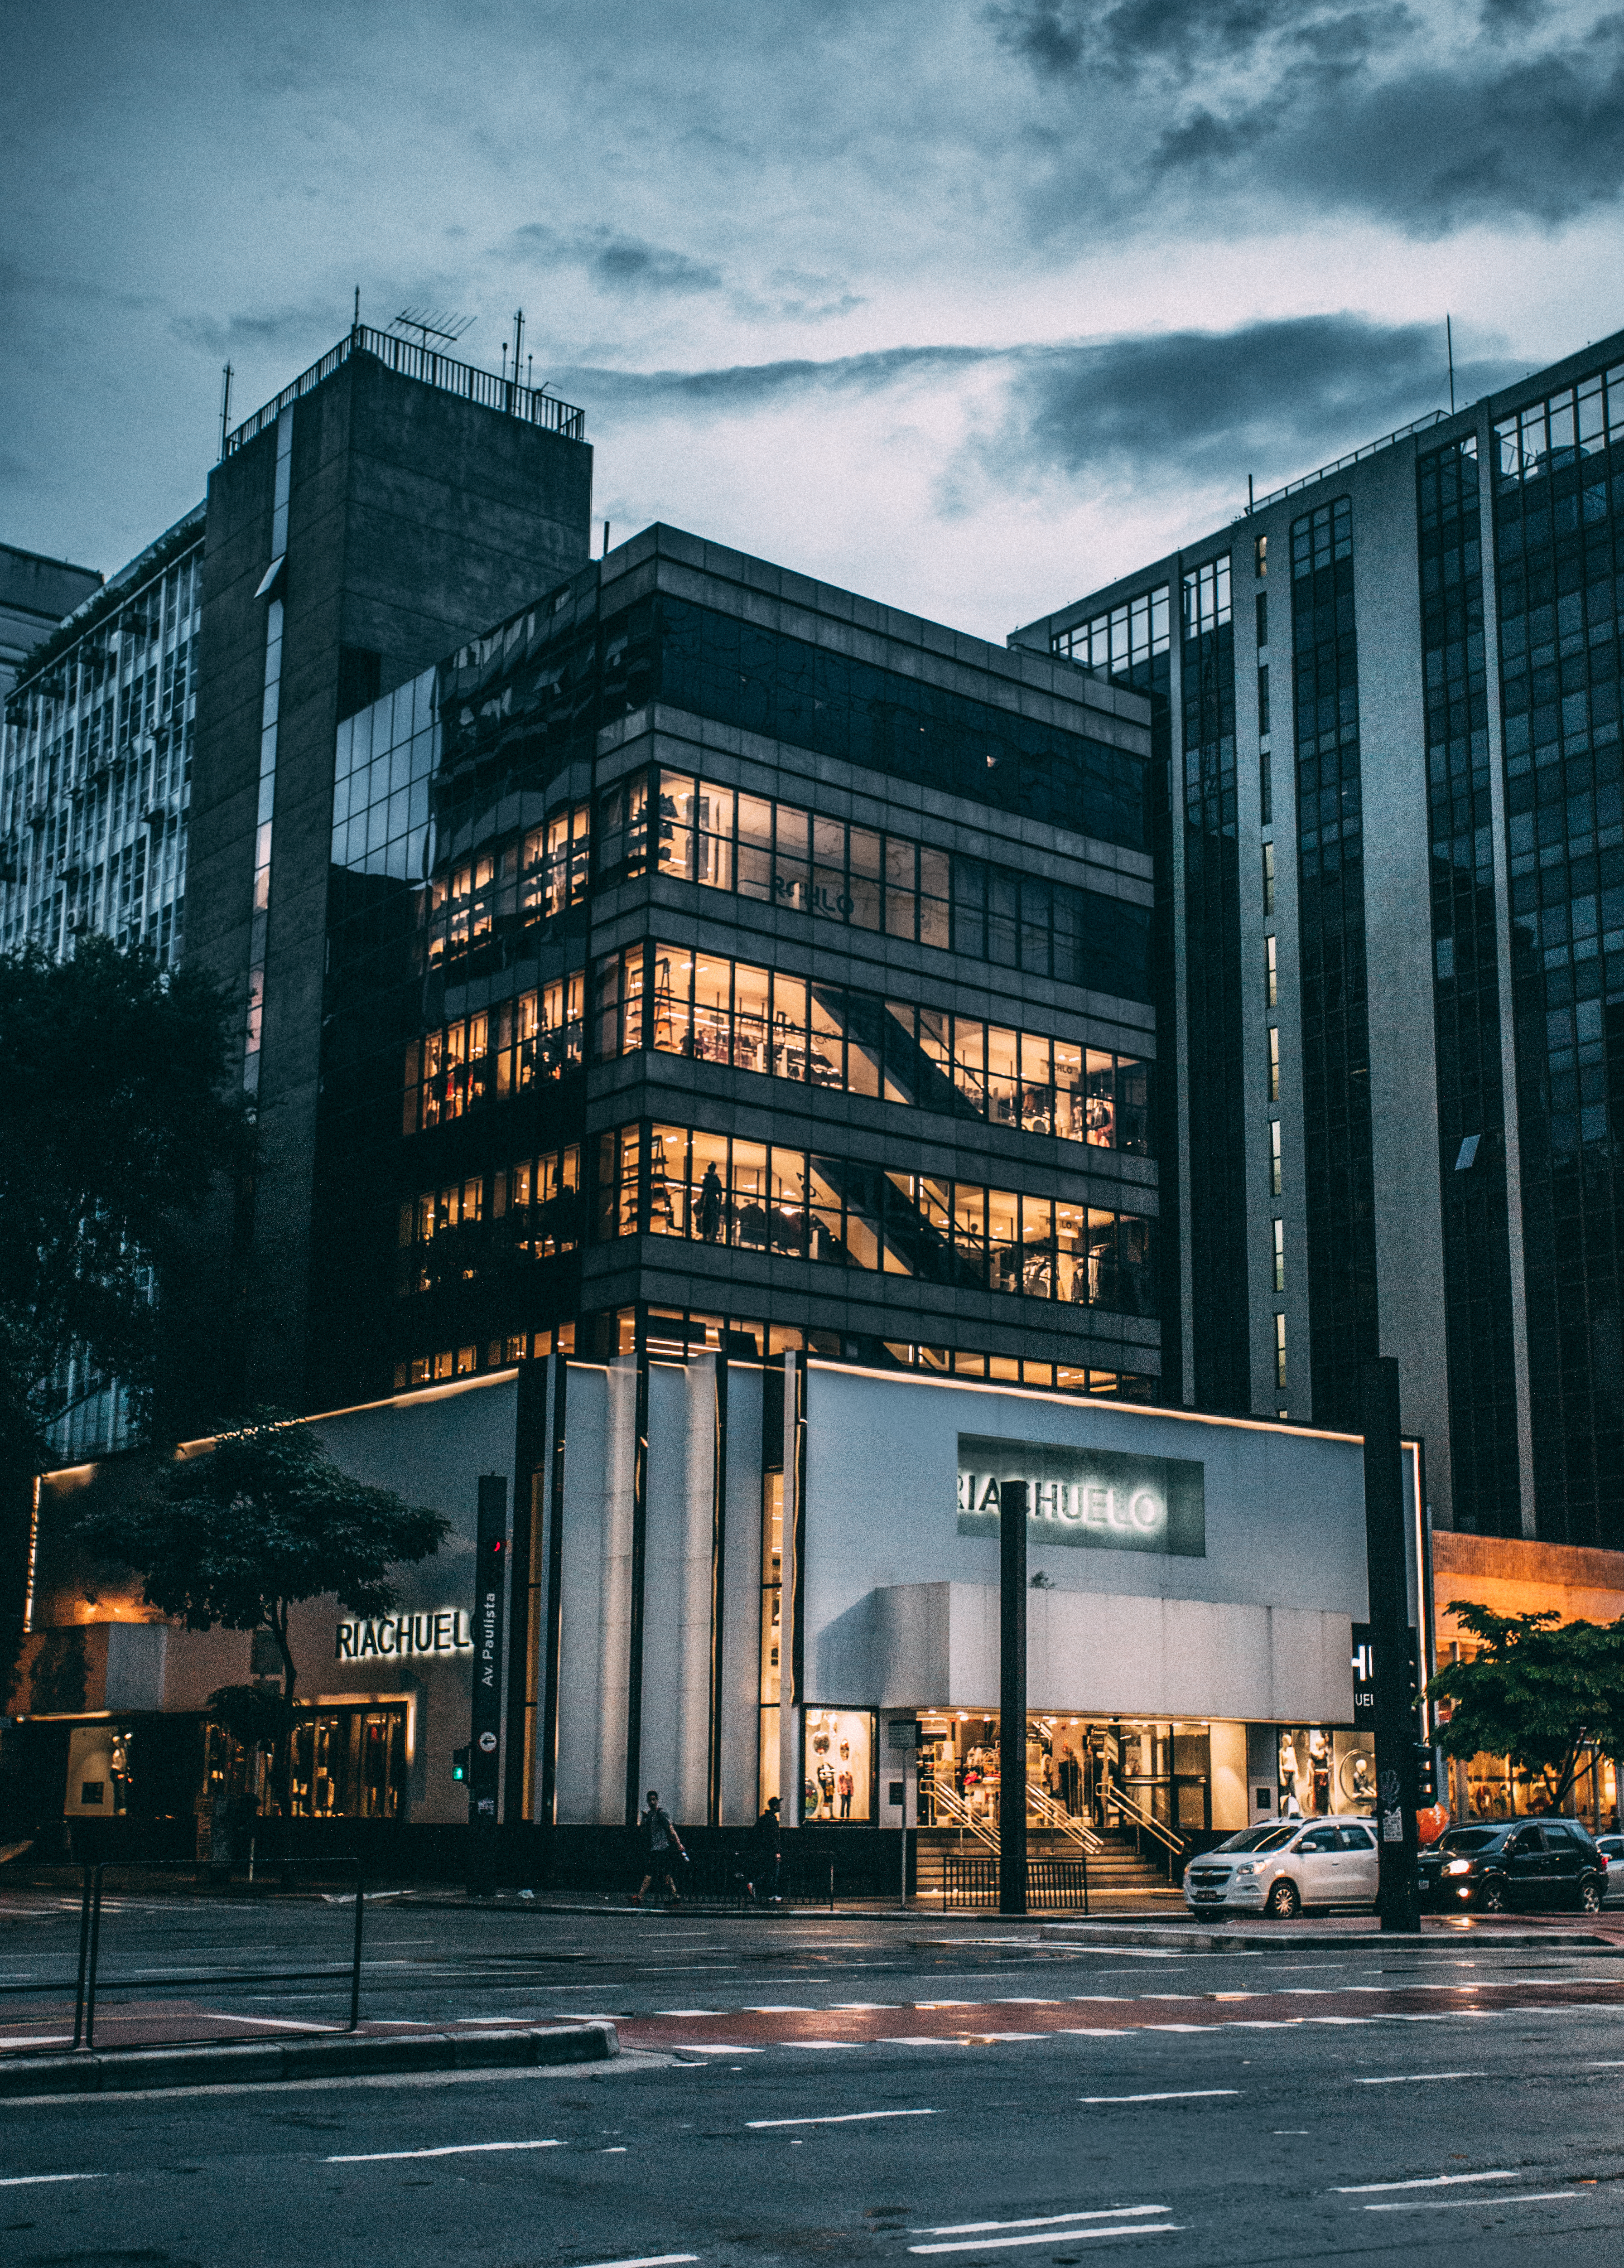
architecture, road, skyline, street, building, city, skyscraper, cityscape, downtown, evening, store, reflection, landmark, facade, tower block, brazil, metropolis, department store, urban area, human settlement, metropolitan area